Deception Island

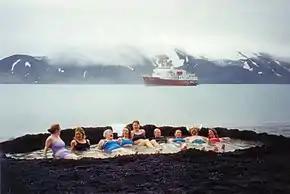

The Russian cruise ship ran aground at Deception Island on 27 November 2006. She was towed off by the Spanish Navy icebreaker "Las Palmas" and made her own way to Ushuaia, Tierra del Fuego. She later became a ghost ship in the North Atlantic after the towing line parted during an operation to scrap the vessel in the Dominican Republic.